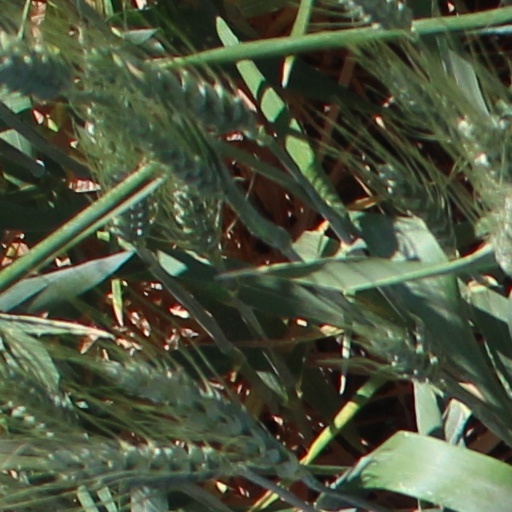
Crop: wheat